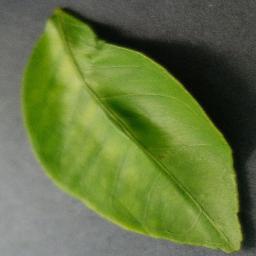
Label: Orange___Haunglongbing_(Citrus_greening)